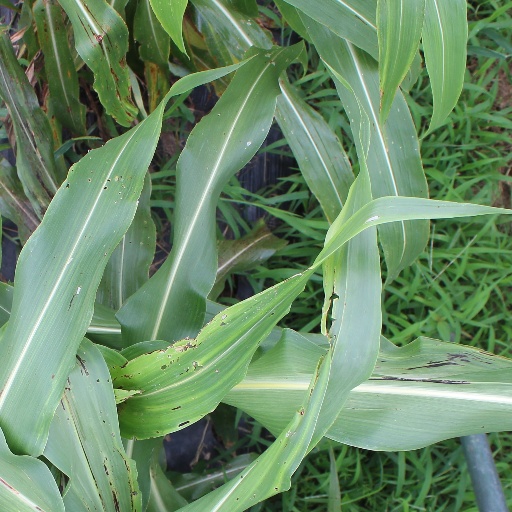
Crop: sorghum